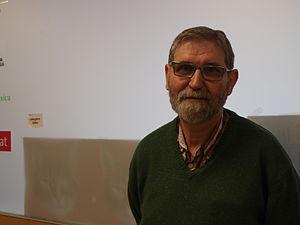
Ramon Solsona i Sancho, né à Barcelone, le 7 février 1950, est un écrivain et journaliste catalan.